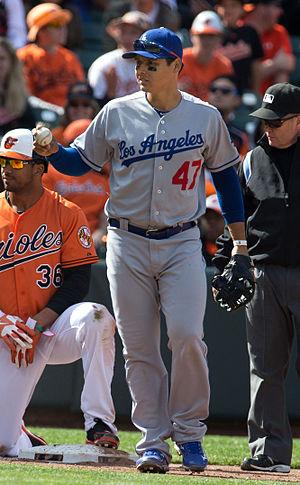
Luis Alfonso Cruz est un joueur de champ intérieur au baseball. Il joue en Ligue majeure de baseball de 2008 à 2013, puis en 2014 et 2015 pour les Chiba Lotte Marines de la Ligue Pacifique du Japon.